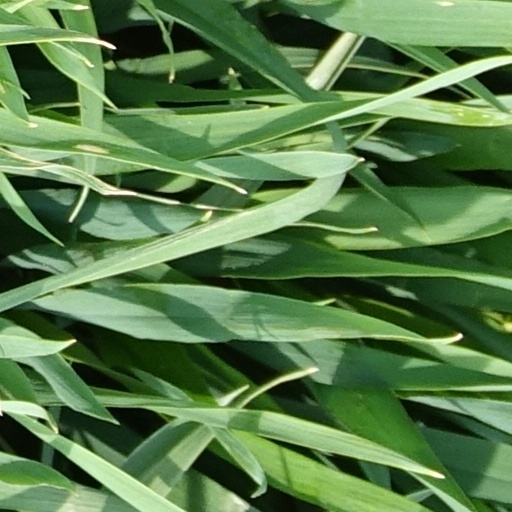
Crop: wheat